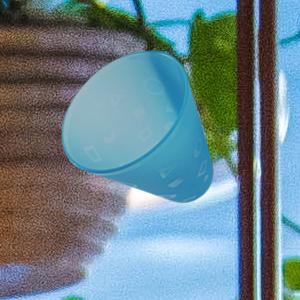
Label: cups